Koutloumousiou Monastery

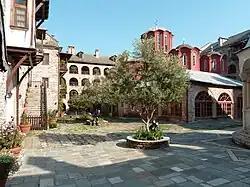
Interior of the monastery.

The Koutloumousiou Monastery or Koutloumousi (Κουτλουμούσι) is an Eastern Orthodox monastery in the monastic state of Mount Athos in Greece. The monastery ranks sixth in the hierarchy of the Athonite monasteries.